Amsvartnir

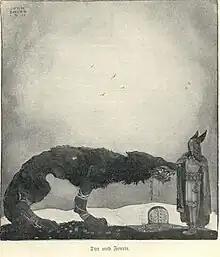

In Norse mythology, Ámsvartnir (Old Norse "pitch black") is a lake containing the island Lyngvi, where the gods bound the wolf Fenrir. The lake is only referenced in the "Prose Edda," book "Gylfaginning", written in the 13th century by Snorri Sturluson. In the book, the enthroned figure of High tells Gangleri (king Gylfi in disguise) that the gods and Fenrir fared across Amsvartnir to get to Lyngvi, and there bound Fenrir.